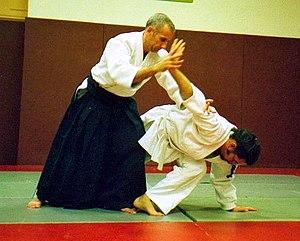
Aikido
Le hakama est un pantalon large plissé, muni d'un dosseret rigide. Il était traditionnellement porté par les nobles du Japon médiéval, et notamment les samouraïs. Il prit sa forme actuelle durant la période Edo. Femmes comme hommes pouvaient porter le hakama.
Les termes arts martiaux japonais désignent une grande variété d'arts martiaux originaires du Japon. Ils traduisent au moins trois termes japonais couramment employés de manière interchangeable : budō, dont le sens littéral est « voie de la guerre », bujutsu, et bugei. Le premier terme, budō, est un terme moderne, et fait référence à la pratique des arts martiaux comme à un mode de vie, comprenant des dimensions à la fois physiques, morales et spirituelles. Les termes bujutsu et bugei ont des définitions plus restreintes, au moins dans leur usage historique propre. Bujutsu désigne spécifiquement les applications pratiques de techniques martiales à des situations de combat réel, tandis que bugei fait référence à l'adaptation de ces techniques et tactiques en vue de leur enseignement dans un cadre précis.
De façon générale, il existe deux styles de vêtements que les Japonais portent : le style japonais, tel que le kimono, et le style occidental. La culture japonaise a été profondément influencée par le reste du monde à travers l'histoire et l'un des changements les plus notables est précisément dans le domaine des vêtements.
Tori et uke sont les deux rôles dans l'entraînement avec son partenaire dans les arts martiaux japonais. Tori est « celui qui exécute l'exercice », « qui fait l’action » et uke est « celui qui subit l'exercice ».